Dauntsey

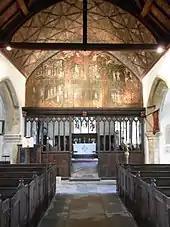
Church interior with medieval doom painting

The parish church, on the edge of the village, can be dated back to 1177 when Malmesbury Abbey claimed it; in 1263 it was given to the Lord of Dauntsey Park House. In the 14th century the nave, north and south aisles were added. The bell tower (1620) and north-east chapel (1656) were built for the first Earl of Danby and family. By 1763 it was dedicated to St James the Great.